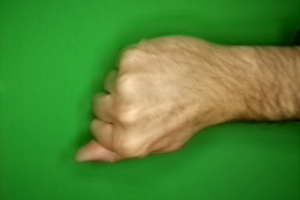
Label: rock